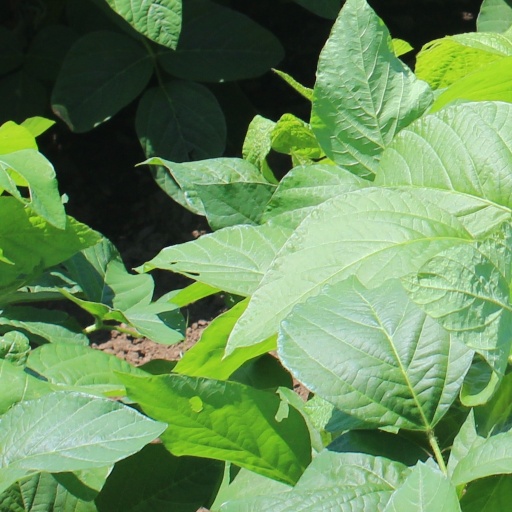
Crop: soybean